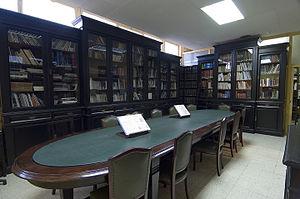
Le Musée du chemin de fer de la Catalogne est consacré à l'histoire du chemin de fer de la Catalogne et il se trouve dans la ville de Vilanova i la Geltrú, juste à côté de la gare des trains de la ligne Barcelone -Tarragone. Il a été inauguré le 5 août 1990. L'espace est géré par l'institution Fundación de los Ferrocarriles Españoles.